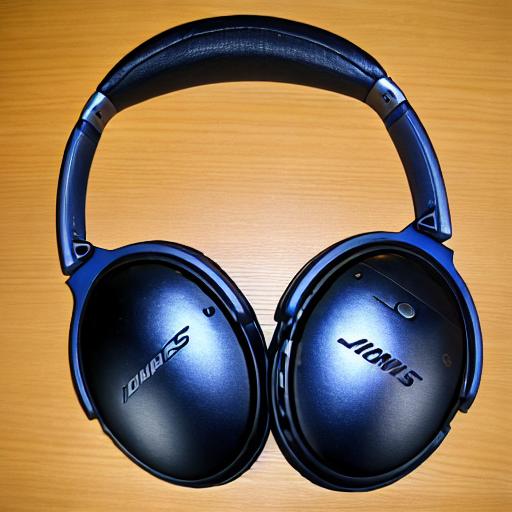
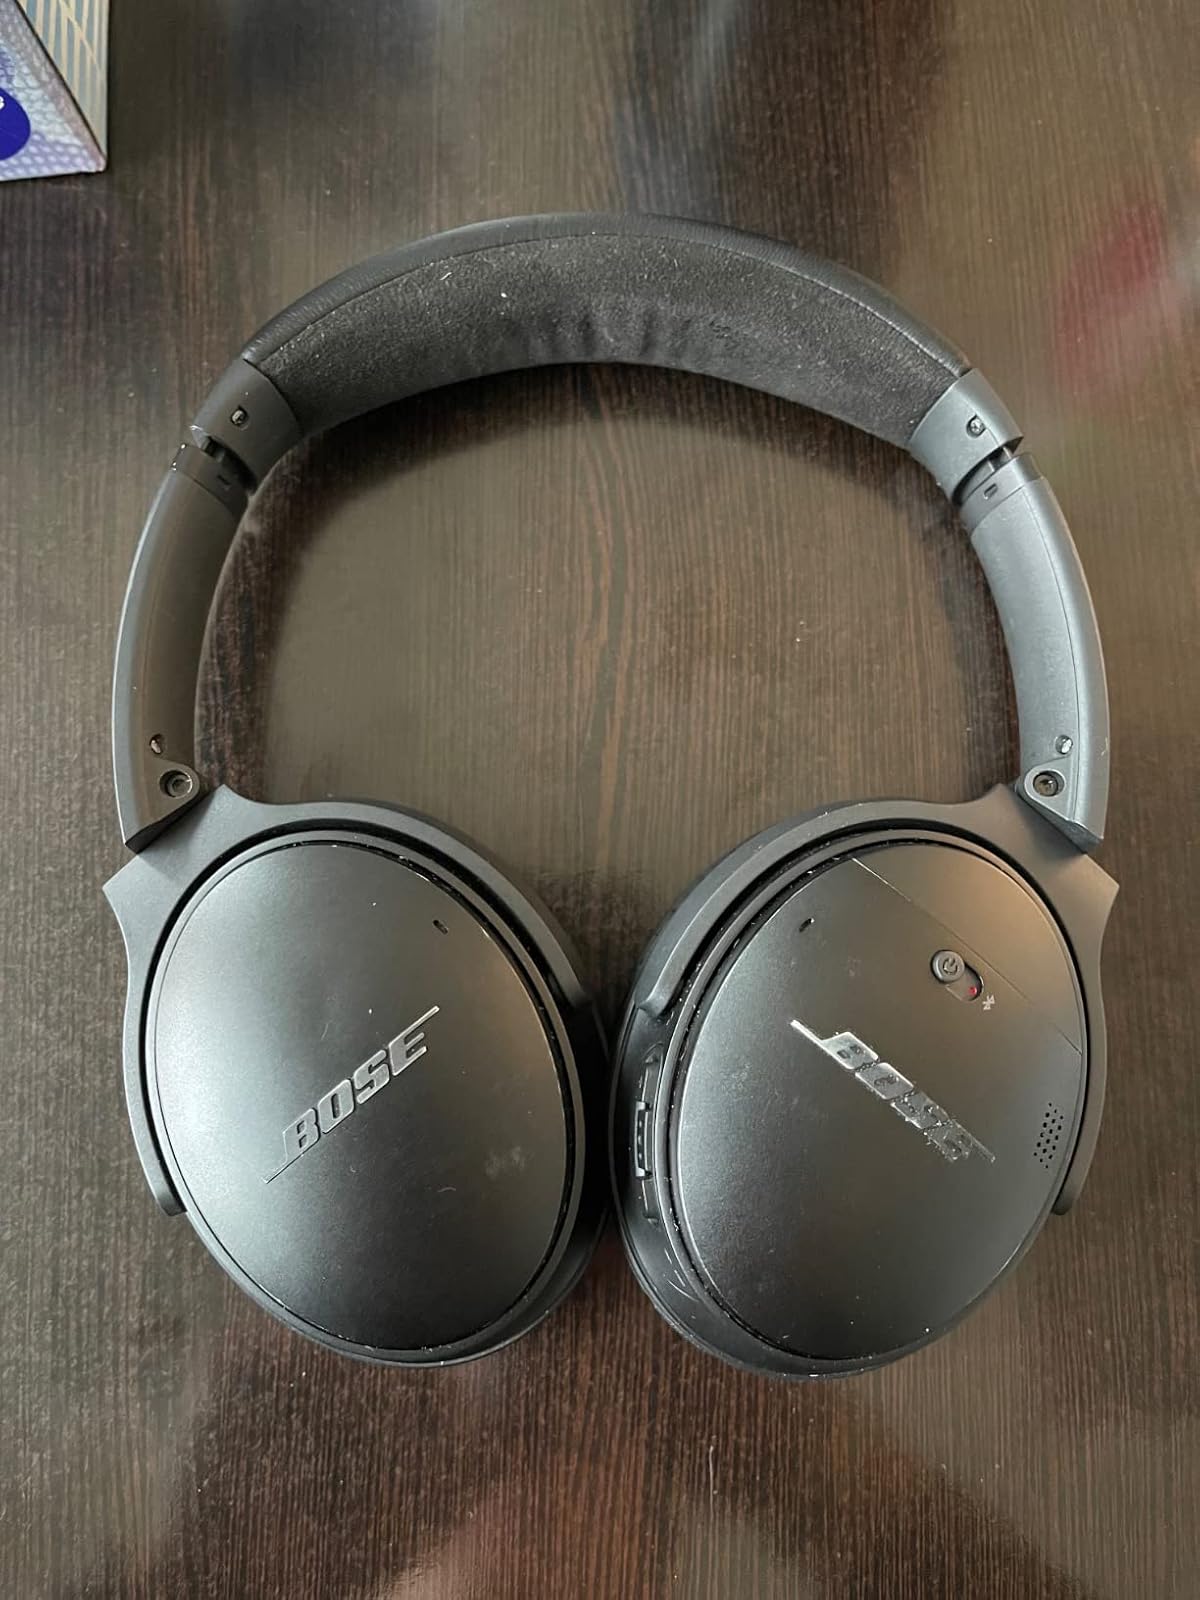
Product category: headphones
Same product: no